Joe McKinney

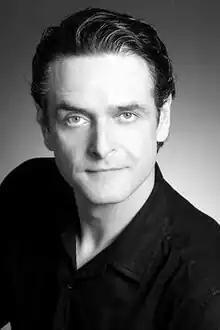

Joseph Anthony McKinney (born 12 May 1967) is an Irish actor. Rathfarnham-born McKinney trained and worked as a hairdresser for four years, before joining fringe theatre. He trained at Inchicore VEC Dublin and worked on stage productions such as the Irish Premiere of "Unidentified Human Remains and the True Nature of Love" by Brad Fraser and "Saved" by Edward Bond, both directed by Jimmy Fay, for Bedrock Productions in 1994. Other theatre productions include Joe Dowlings production of Brendan Behan's "Borstal Boy" (McKinney's first paid role), and "Bouncers" by John Godber, both 1995. Recent theatre includes Attic Improv's "Spoonfed", Dublin Fringe 2005 and "An Image for The Rose", which was nominated for Sexiest Fringe Show 2006.